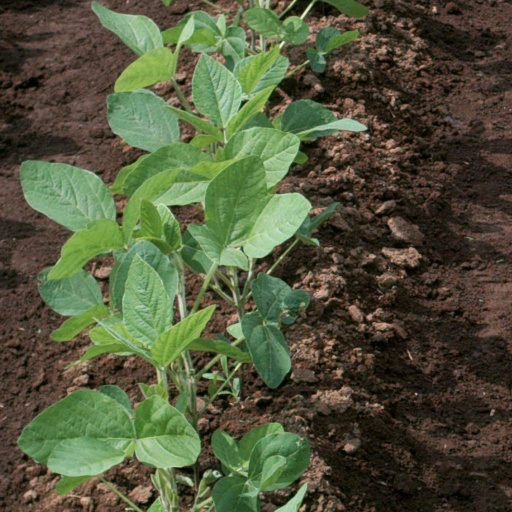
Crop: soybean